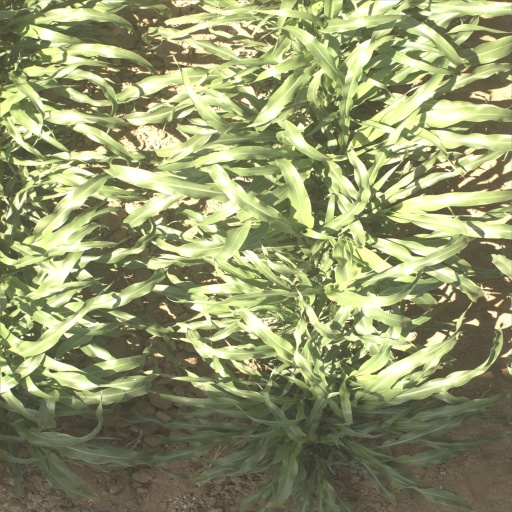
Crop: sorghum